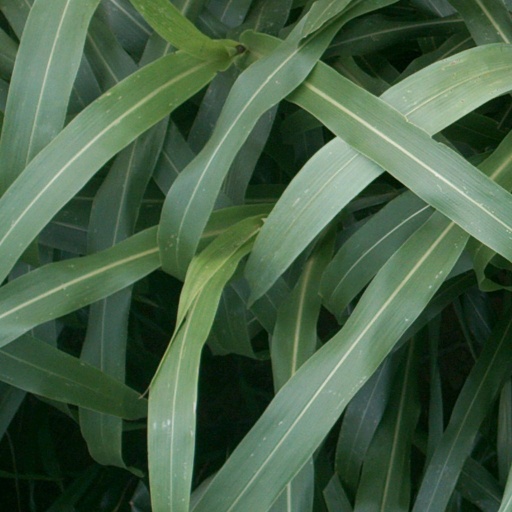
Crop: sorghum